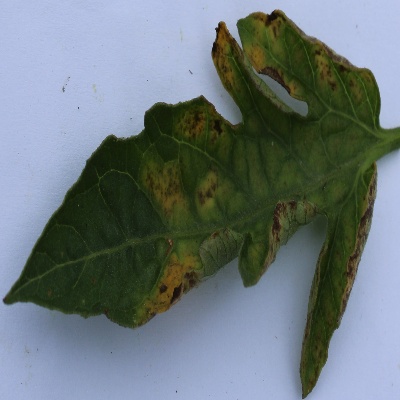
Crop: Tomato
Condition: septoria leaf spot